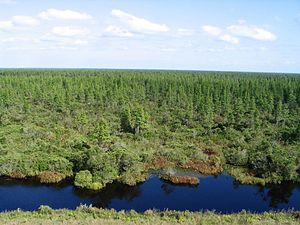
Le Pocosin Lakes National Wildlife Refuge est une aire protégée américaine située dans les comtés de Hyde, Tyrrell et Washington, en Caroline du Nord. Ce National Wildlife Refuge de 462,03 km2 a été fondé en 1963. Il est remarquable par son importante concentration d'ours noirs.